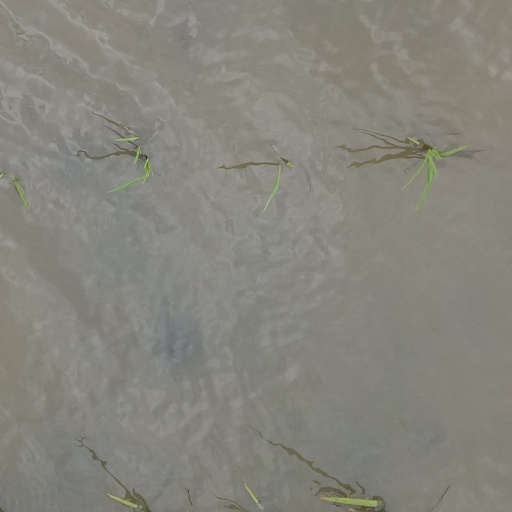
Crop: rice